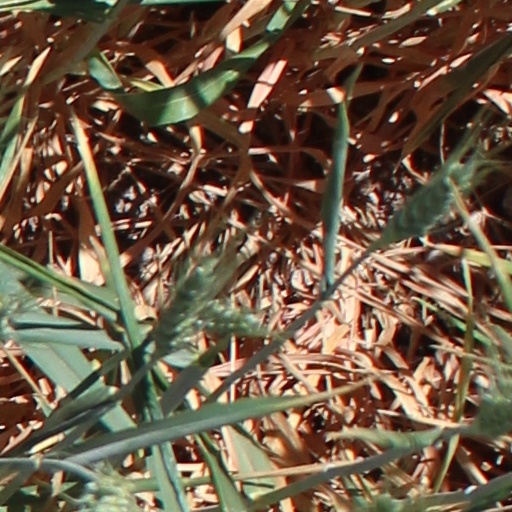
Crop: wheat